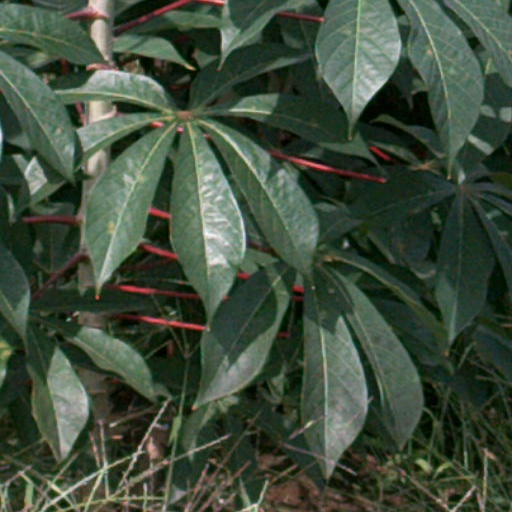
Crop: cassava